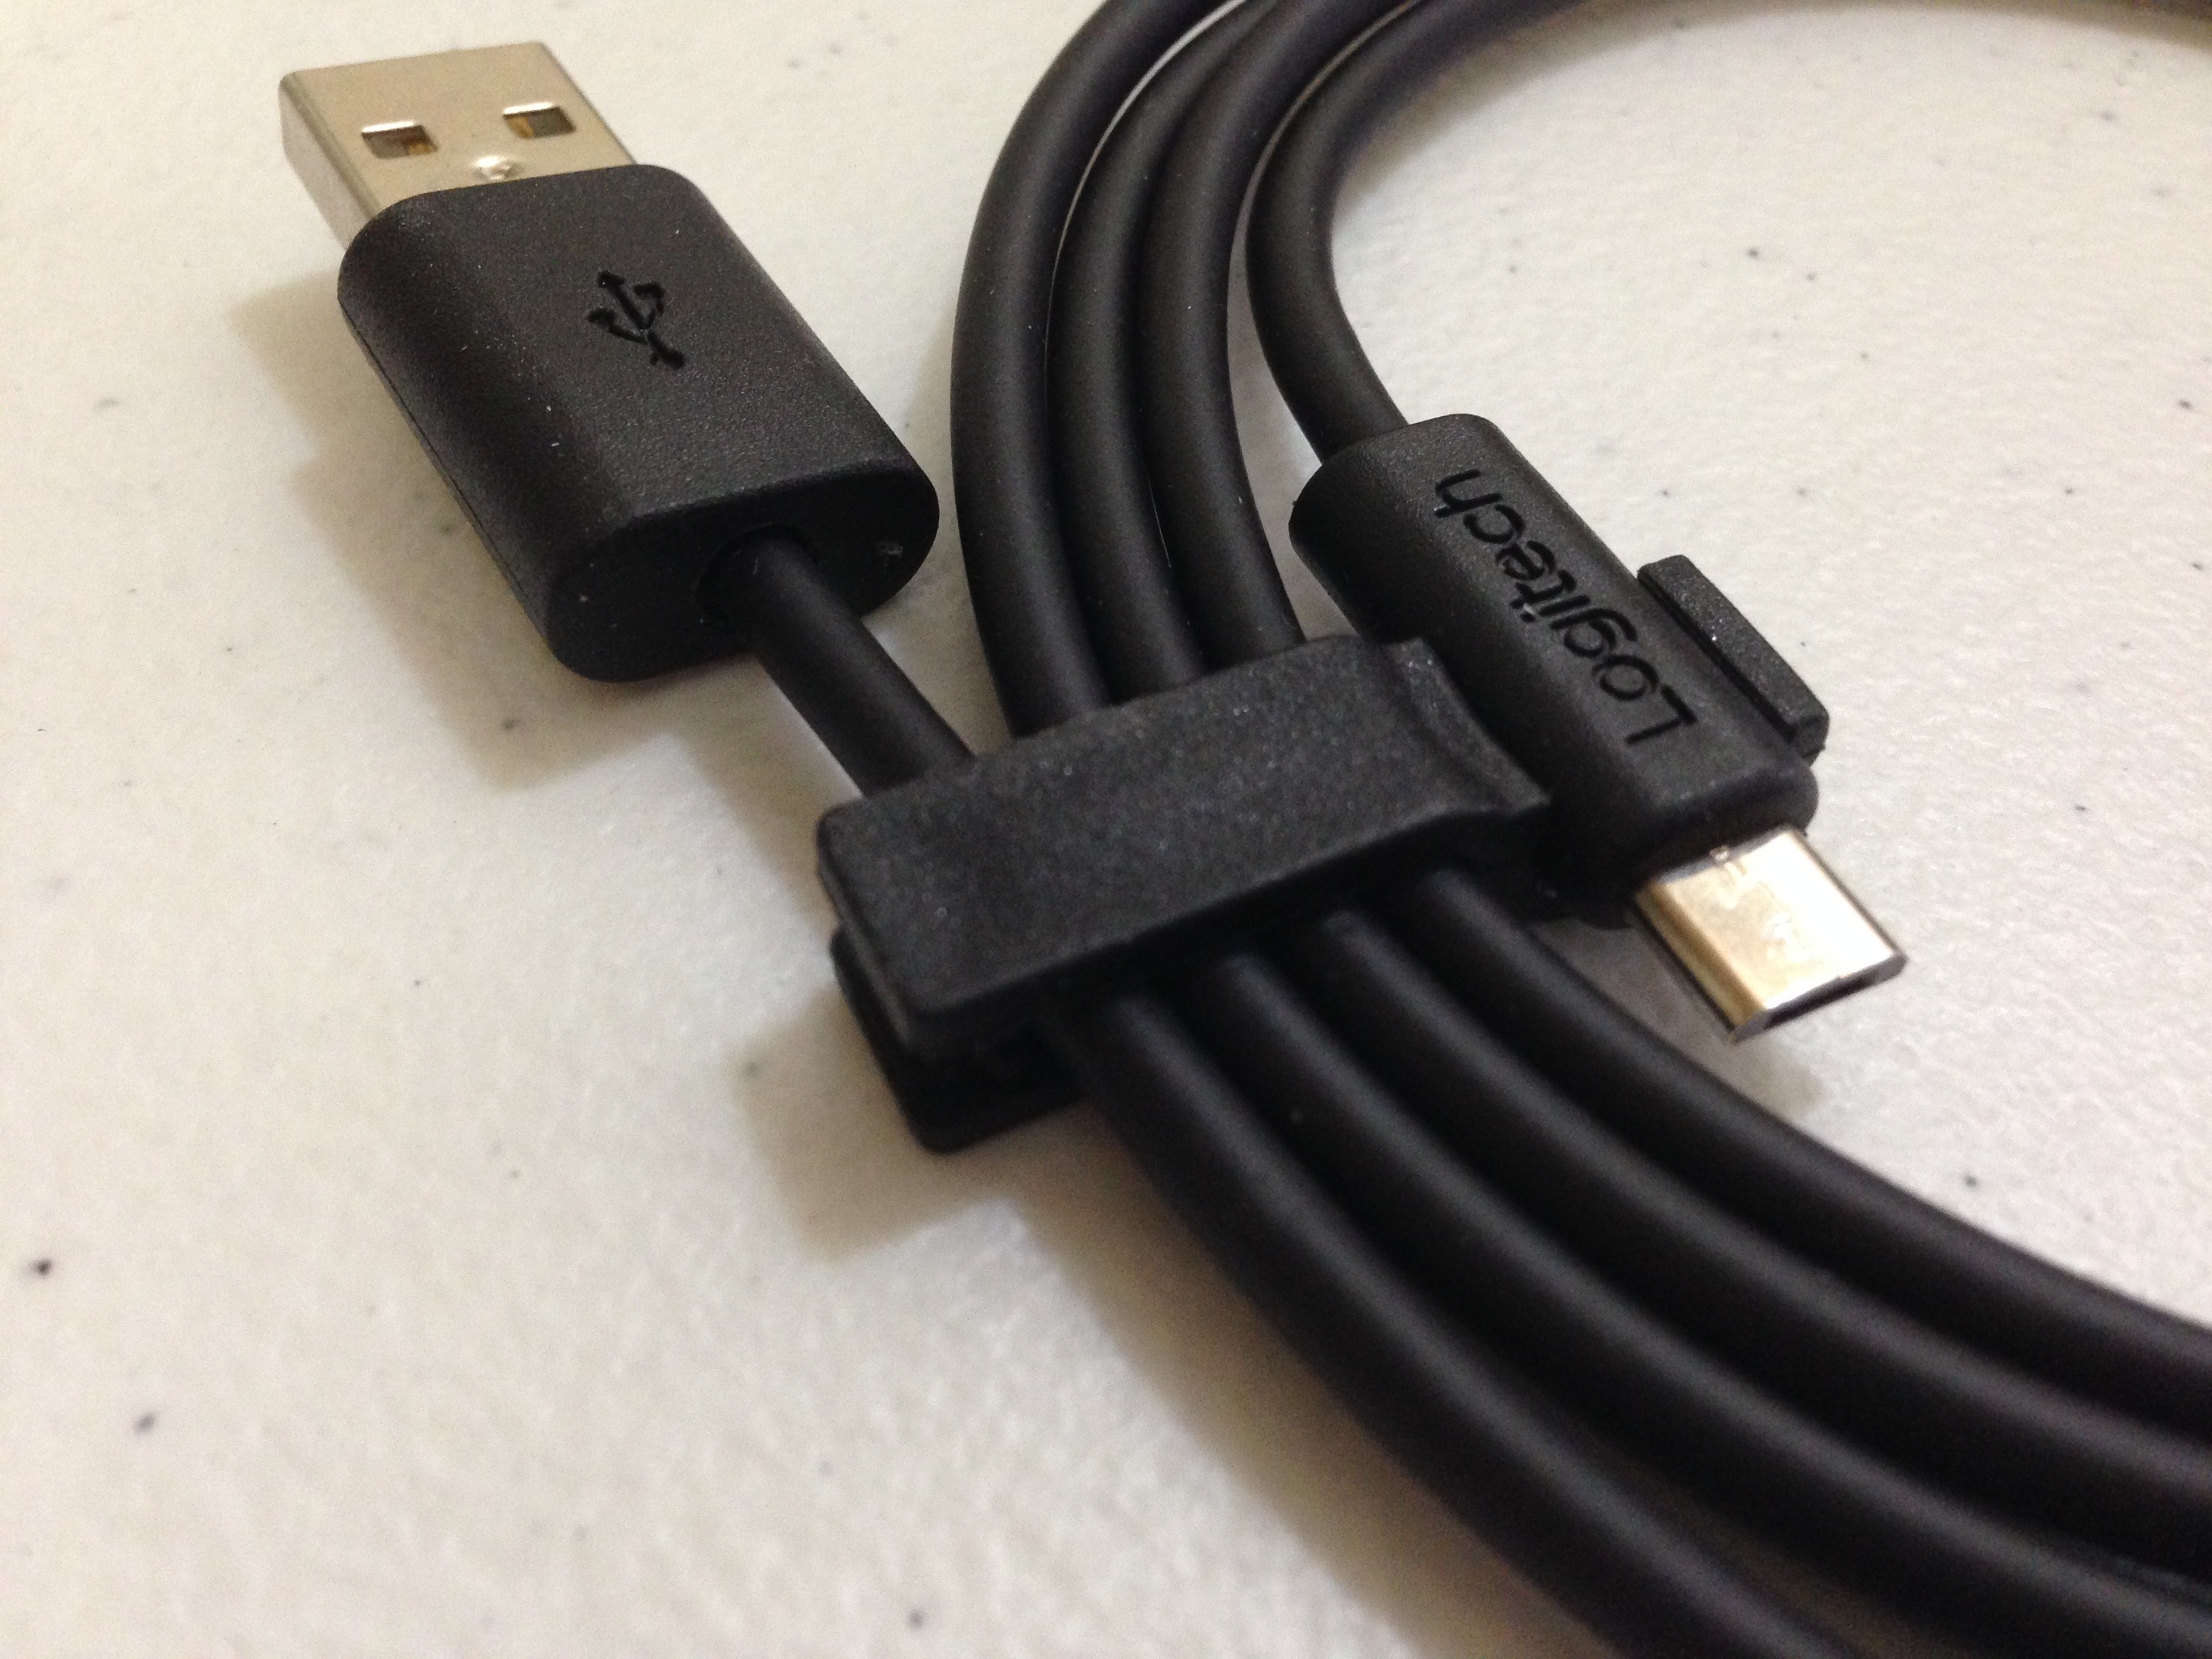
computer, technology, cable, equipment, black, cord, usb, connection, network, computing, plug, transfer, connector, electronic device, electronics accessory